Roy Blunt

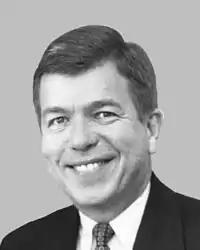
Blunt in his first term in the U.S. House of Representatives

In 1996 Blunt decided to run for the United States House of Representatives after incumbent U.S. Representative Mel Hancock honored his pledge to serve only four terms. Blunt ran in Missouri's 7th congressional district, the state's most conservative district, in the Ozark Mountains in the southwest. Blunt's political action committee is the Rely on Your Beliefs Fund.